Jackson County Sheriff's Office (Mississippi)

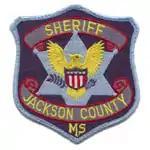
Jackson County Sheriff's Office Patch

The Jackson County Sheriff's Office is a law enforcement agency located in Jackson County, Mississippi, which is responsible of providing law enforcement services to areas of the county that are unincorporated communities which do not have their own local police force. With over 200 officers, it is the largest law enforcement agency in Jackson County.